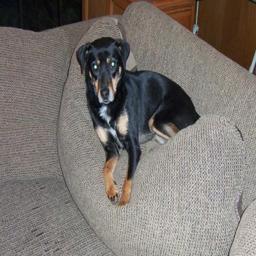
Animal: dogs